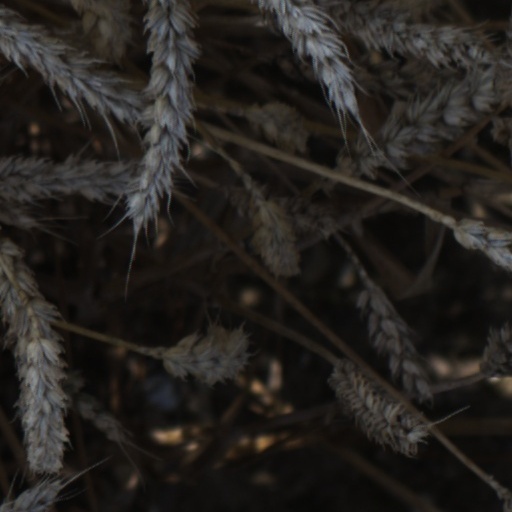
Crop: wheat